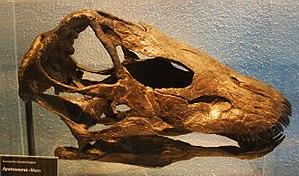
Apatosaurus ajax est une espèce de dinosaure sauropode de la famille des diplodocidés. C'est l'espèce type du genre Apatosaurus.